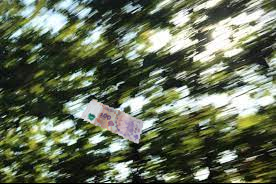
Denominación: 100